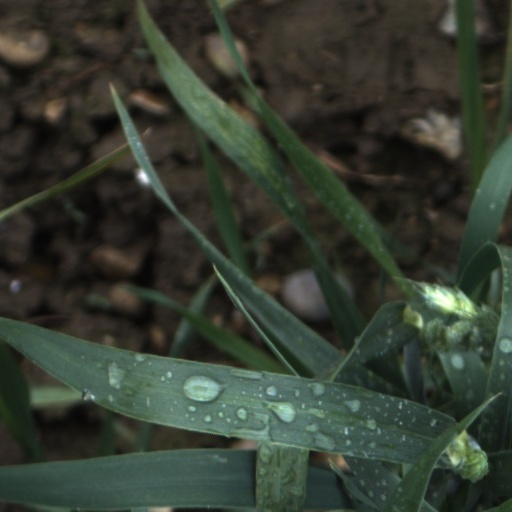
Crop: wheat